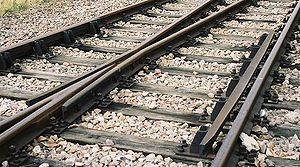
Un appareil de voie est un élément de la voie ferrée qui permet d'assurer le support et le guidage du matériel roulant ferroviaire sur un itinéraire donné, lorsque d'autres itinéraires en divergent ou le traversent. Il permet entre autres d'assurer les bifurcations et les croisements d'itinéraires. En effet, le conducteur d'un train n'ayant aucune maîtrise de la direction prise par le convoi, ce sont les appareils de voie qui sont chargés de le guider et de l'orienter de façon mécanique et passive.